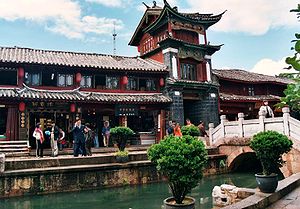
Lijiang (Yunnan)
Kanal i den gamle bydel i Lijiang
Lijiang er et bypræfektur i provinsen Yunnan i Folkerepublikken Kina. Byen er godt bevaret og er et vigtigt turistmål, og er et UNESCO verdensarvsområde ligesom bjergområdet Tigerspringkløften, som er en del af verdensarvsområdet De tre parallelle floder og ligger i området, 60 km nord for byen. Det er Naxi-folket som er den oprindelige befolkning i byen, kendt for sin matriarkalske kultur og levevis.